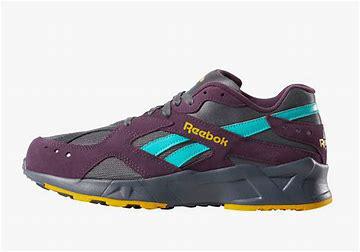
Brand: Reebok
Model: Aztrek